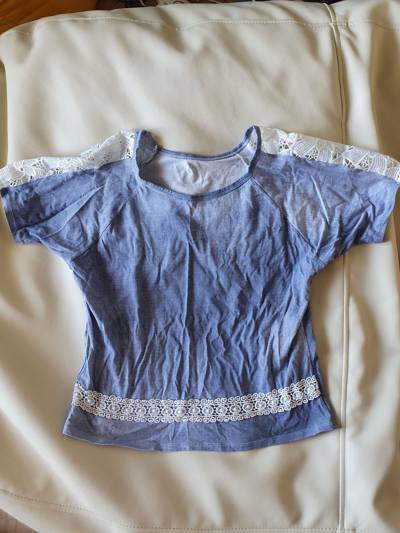
Waste category: clothes